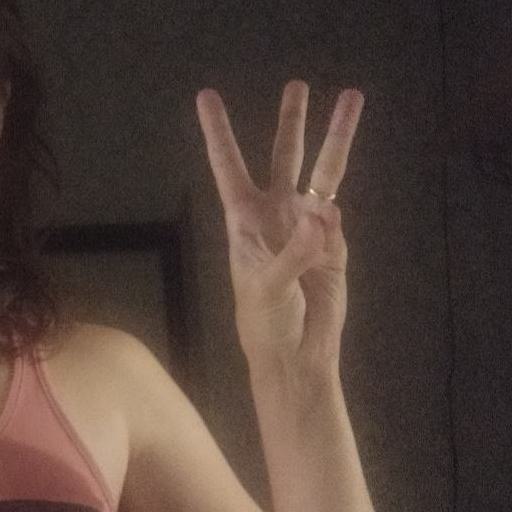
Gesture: three